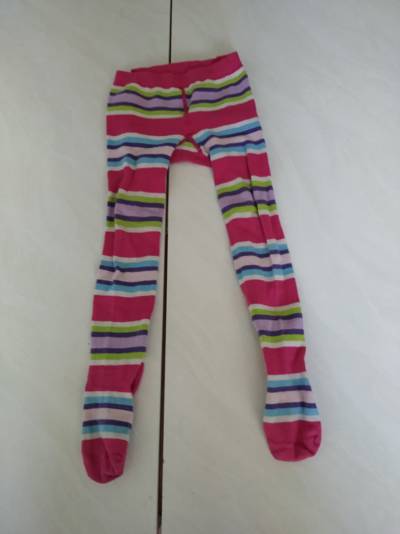
Waste category: clothes